Banksia dentata

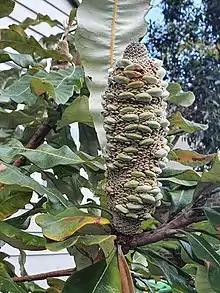
Developing follicles

Across northern Australia, "Banksia dentata" has been recorded as far west as the Wunaamin Miliwundi Ranges in the western Kimberley through the Northern Territory and extending south to Nitmiluk Gorge and into Queensland, where it is found on the Cape York Peninsula to as far south as Cooktown. Off the coast, it has been recorded from Groote Eylandt and the Wessel Islands, as well as Melville and Bathurst Islands. It also extends onto the Aru Islands, where it is found around Trangan, and New Guinea, where it ranges in the south from Merauke east to Port Moresby, and around Bulolo and Mount Mau. It is the only "Banksia" species not endemic to Australia. As much of its range is in remote and poorly surveyed country, it is possible that it is found more widely than has been recorded. Pollen samples indicate it has been present on the Torres Strait Islands over the past 8000 years, though it has not been a prominent component of the island flora.